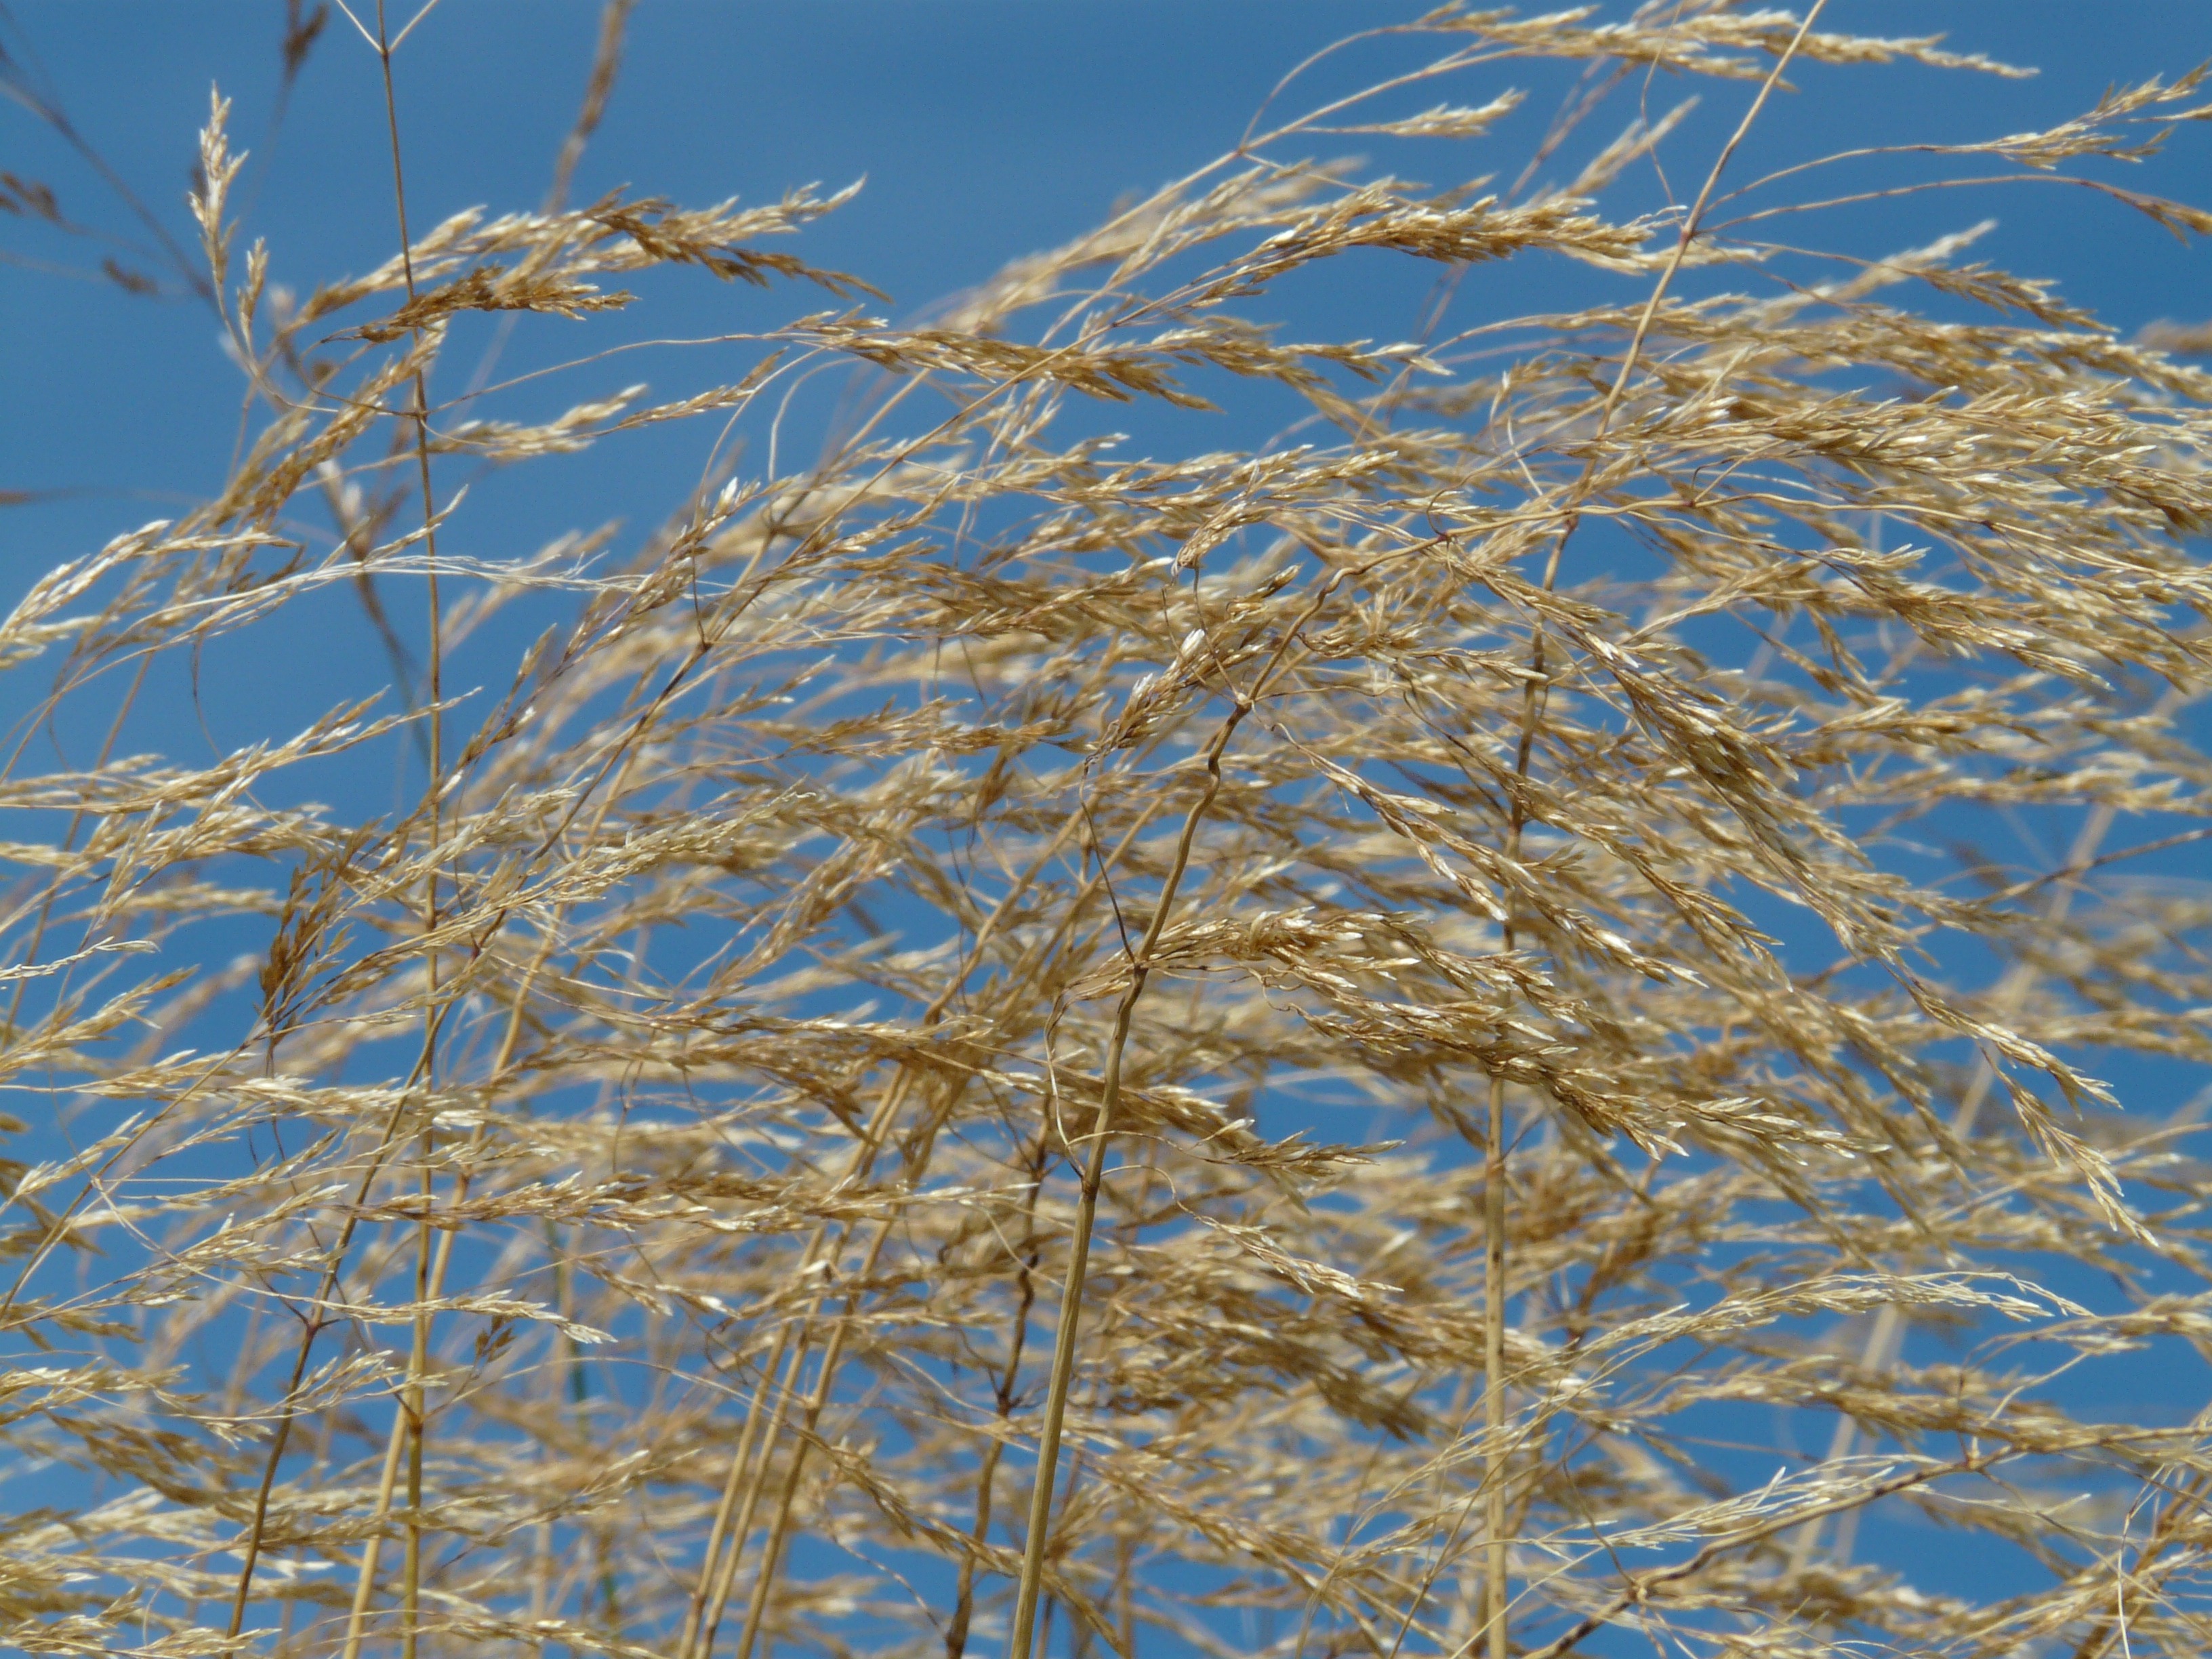
tree, grass, branch, snow, winter, plant, sunlight, flower, wind, frost, dry, dried, season, seeds, spruce, blow, ecosystem, poaceae, licorice, flutter, bluegrass, grass family, woody plant, land plant, phragmites, compressed meadowgrass, poa compressa, platt halm panicle, flat meadowgrass